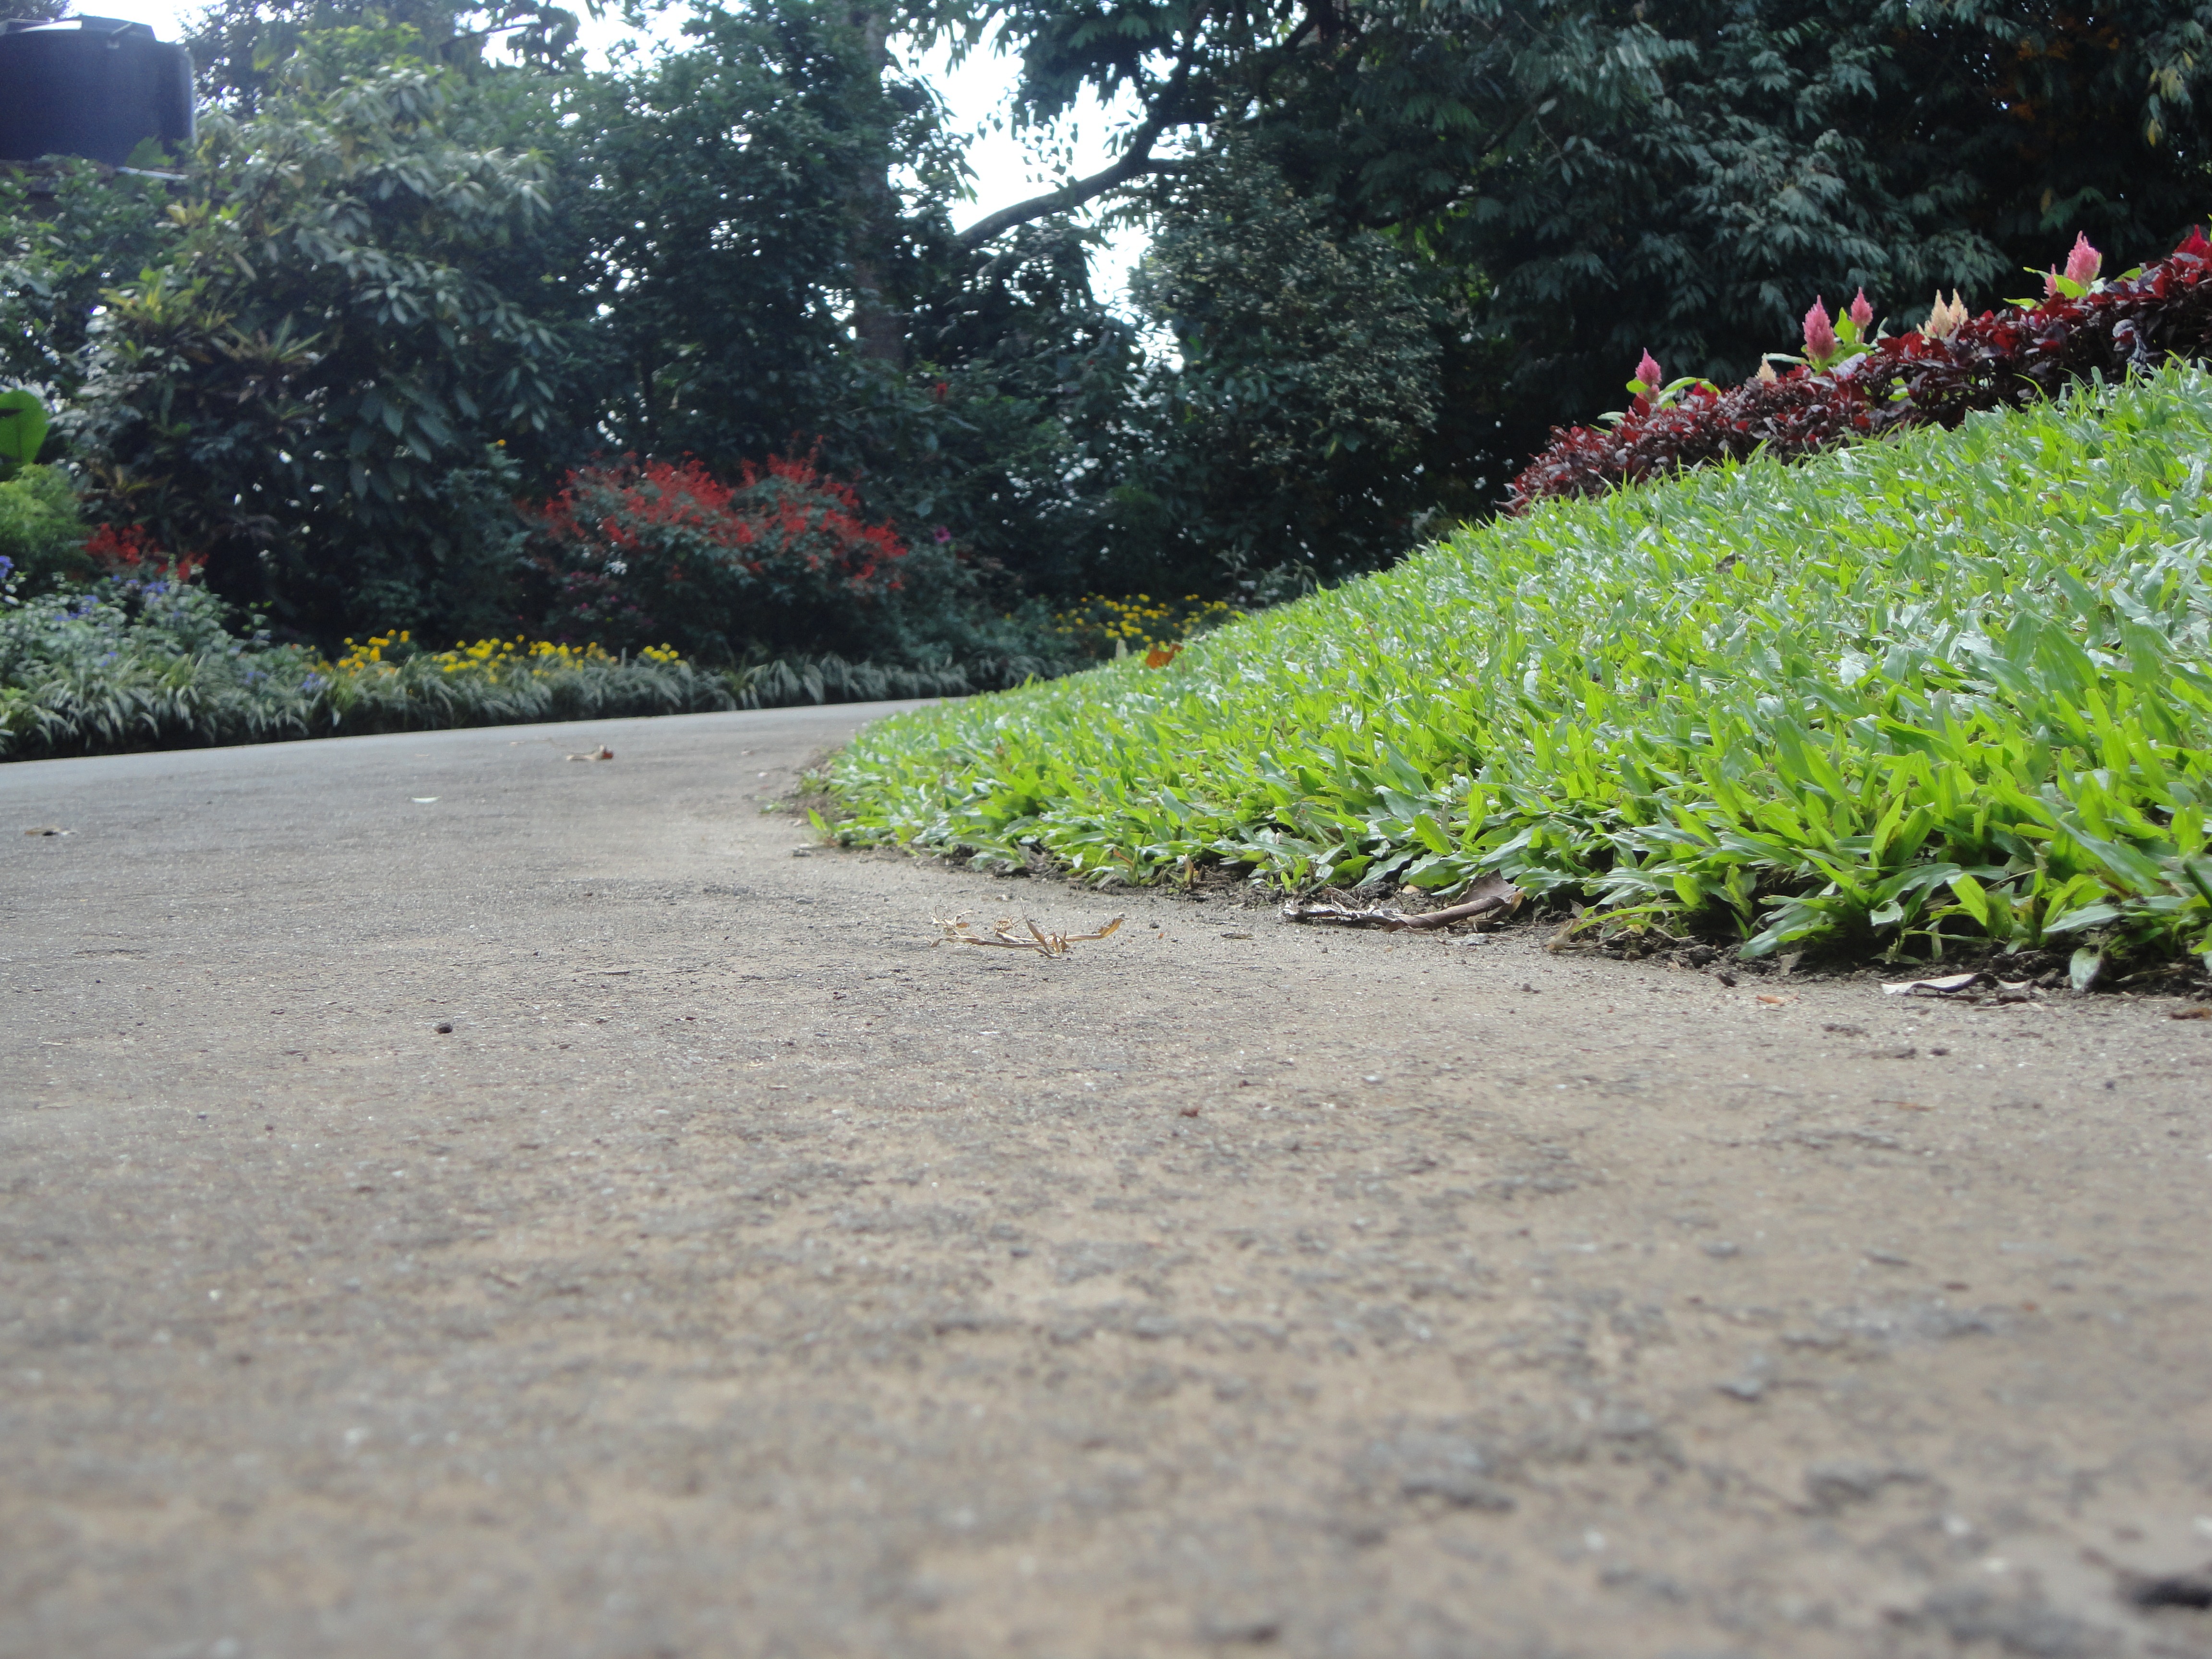
nature, grass, ground, lawn, flower, asphalt, walkway, green, backyard, soil, garden, plants, shrub, roads, yard, road surface, love grass